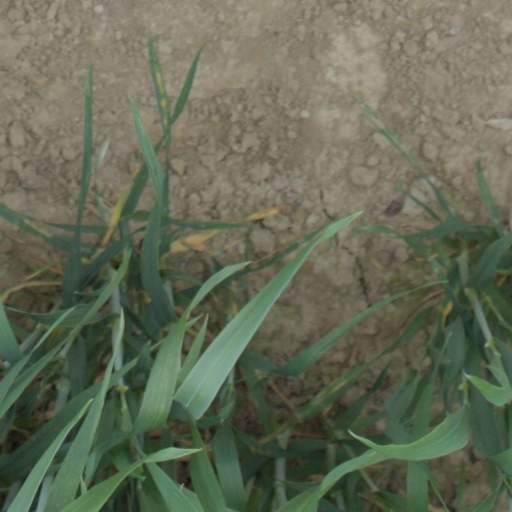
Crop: wheat